Screenless video

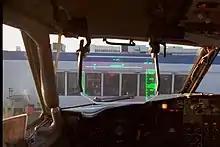
A heads up display reflected on cockpit glass

Visual Image screenless display includes any image that the eye can perceive. The most common example of Visual Image screenless display is a hologram. In these cases, light is reflected off some intermediate object (hologram, LCD panel, or cockpit window) before it reaches the retina. In the case of LCD panels the light is refracted from the back of the panel, but is nonetheless a reflected source. Google has proposed a similar system to replace the screens of tablet computers and smartphones.